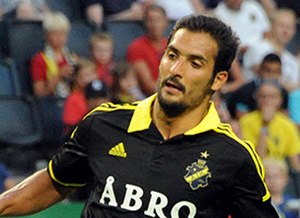
Celso Borges
Celso Borges Mora er en professionel fodboldspiller fra Costa Rica. Han spiller i øjeblikket for Deportivo La Coruña i Spanien.